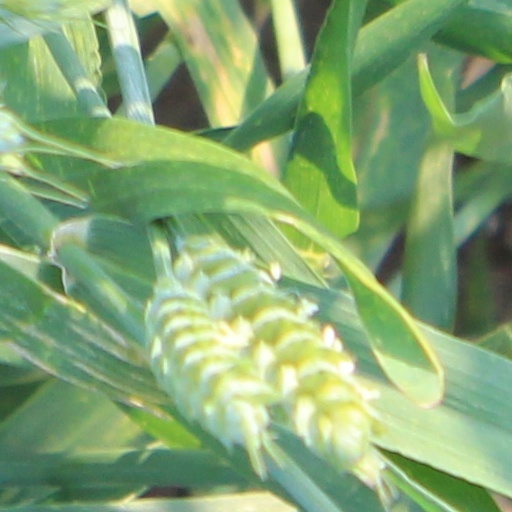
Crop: wheat